Chetan Korada

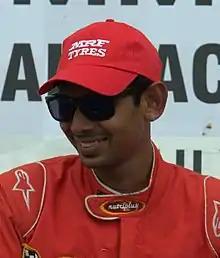
Chetan at the Madras Motor Race Track

Chetan Korada (born 14 November 1986) is an Indian racing driver who holds the distinction of being the first ever driver in the world to win a race using synthetic feet. He is also the first in Asia, and second in the world after former Formula One driver Alex Zanardi, to compete in motorsport using a prosthetic leg. Having been born with a deformity during birth, he had undergone bi-lateral amputation at an early age under medical advice.